Sam Weller (character)

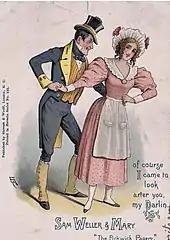
Sam Weller woos Mary - in a postcard of 1903

In the novel Sam is the son of Tony Weller, a coachman. The Wellers, father and son, speak a form of Cockney English prevalent in London's East End in 1836, pronouncing a "v" where there should be a "w", and "w” where there should be a "v" - "wery" instead of "very" and "avay" instead of "away" - in language that was outdated just 40 years after the novel's publication. Having trouble composing his Valentine's Card to his sweetheart, Mary, Sam consults his father, Tony Weller: